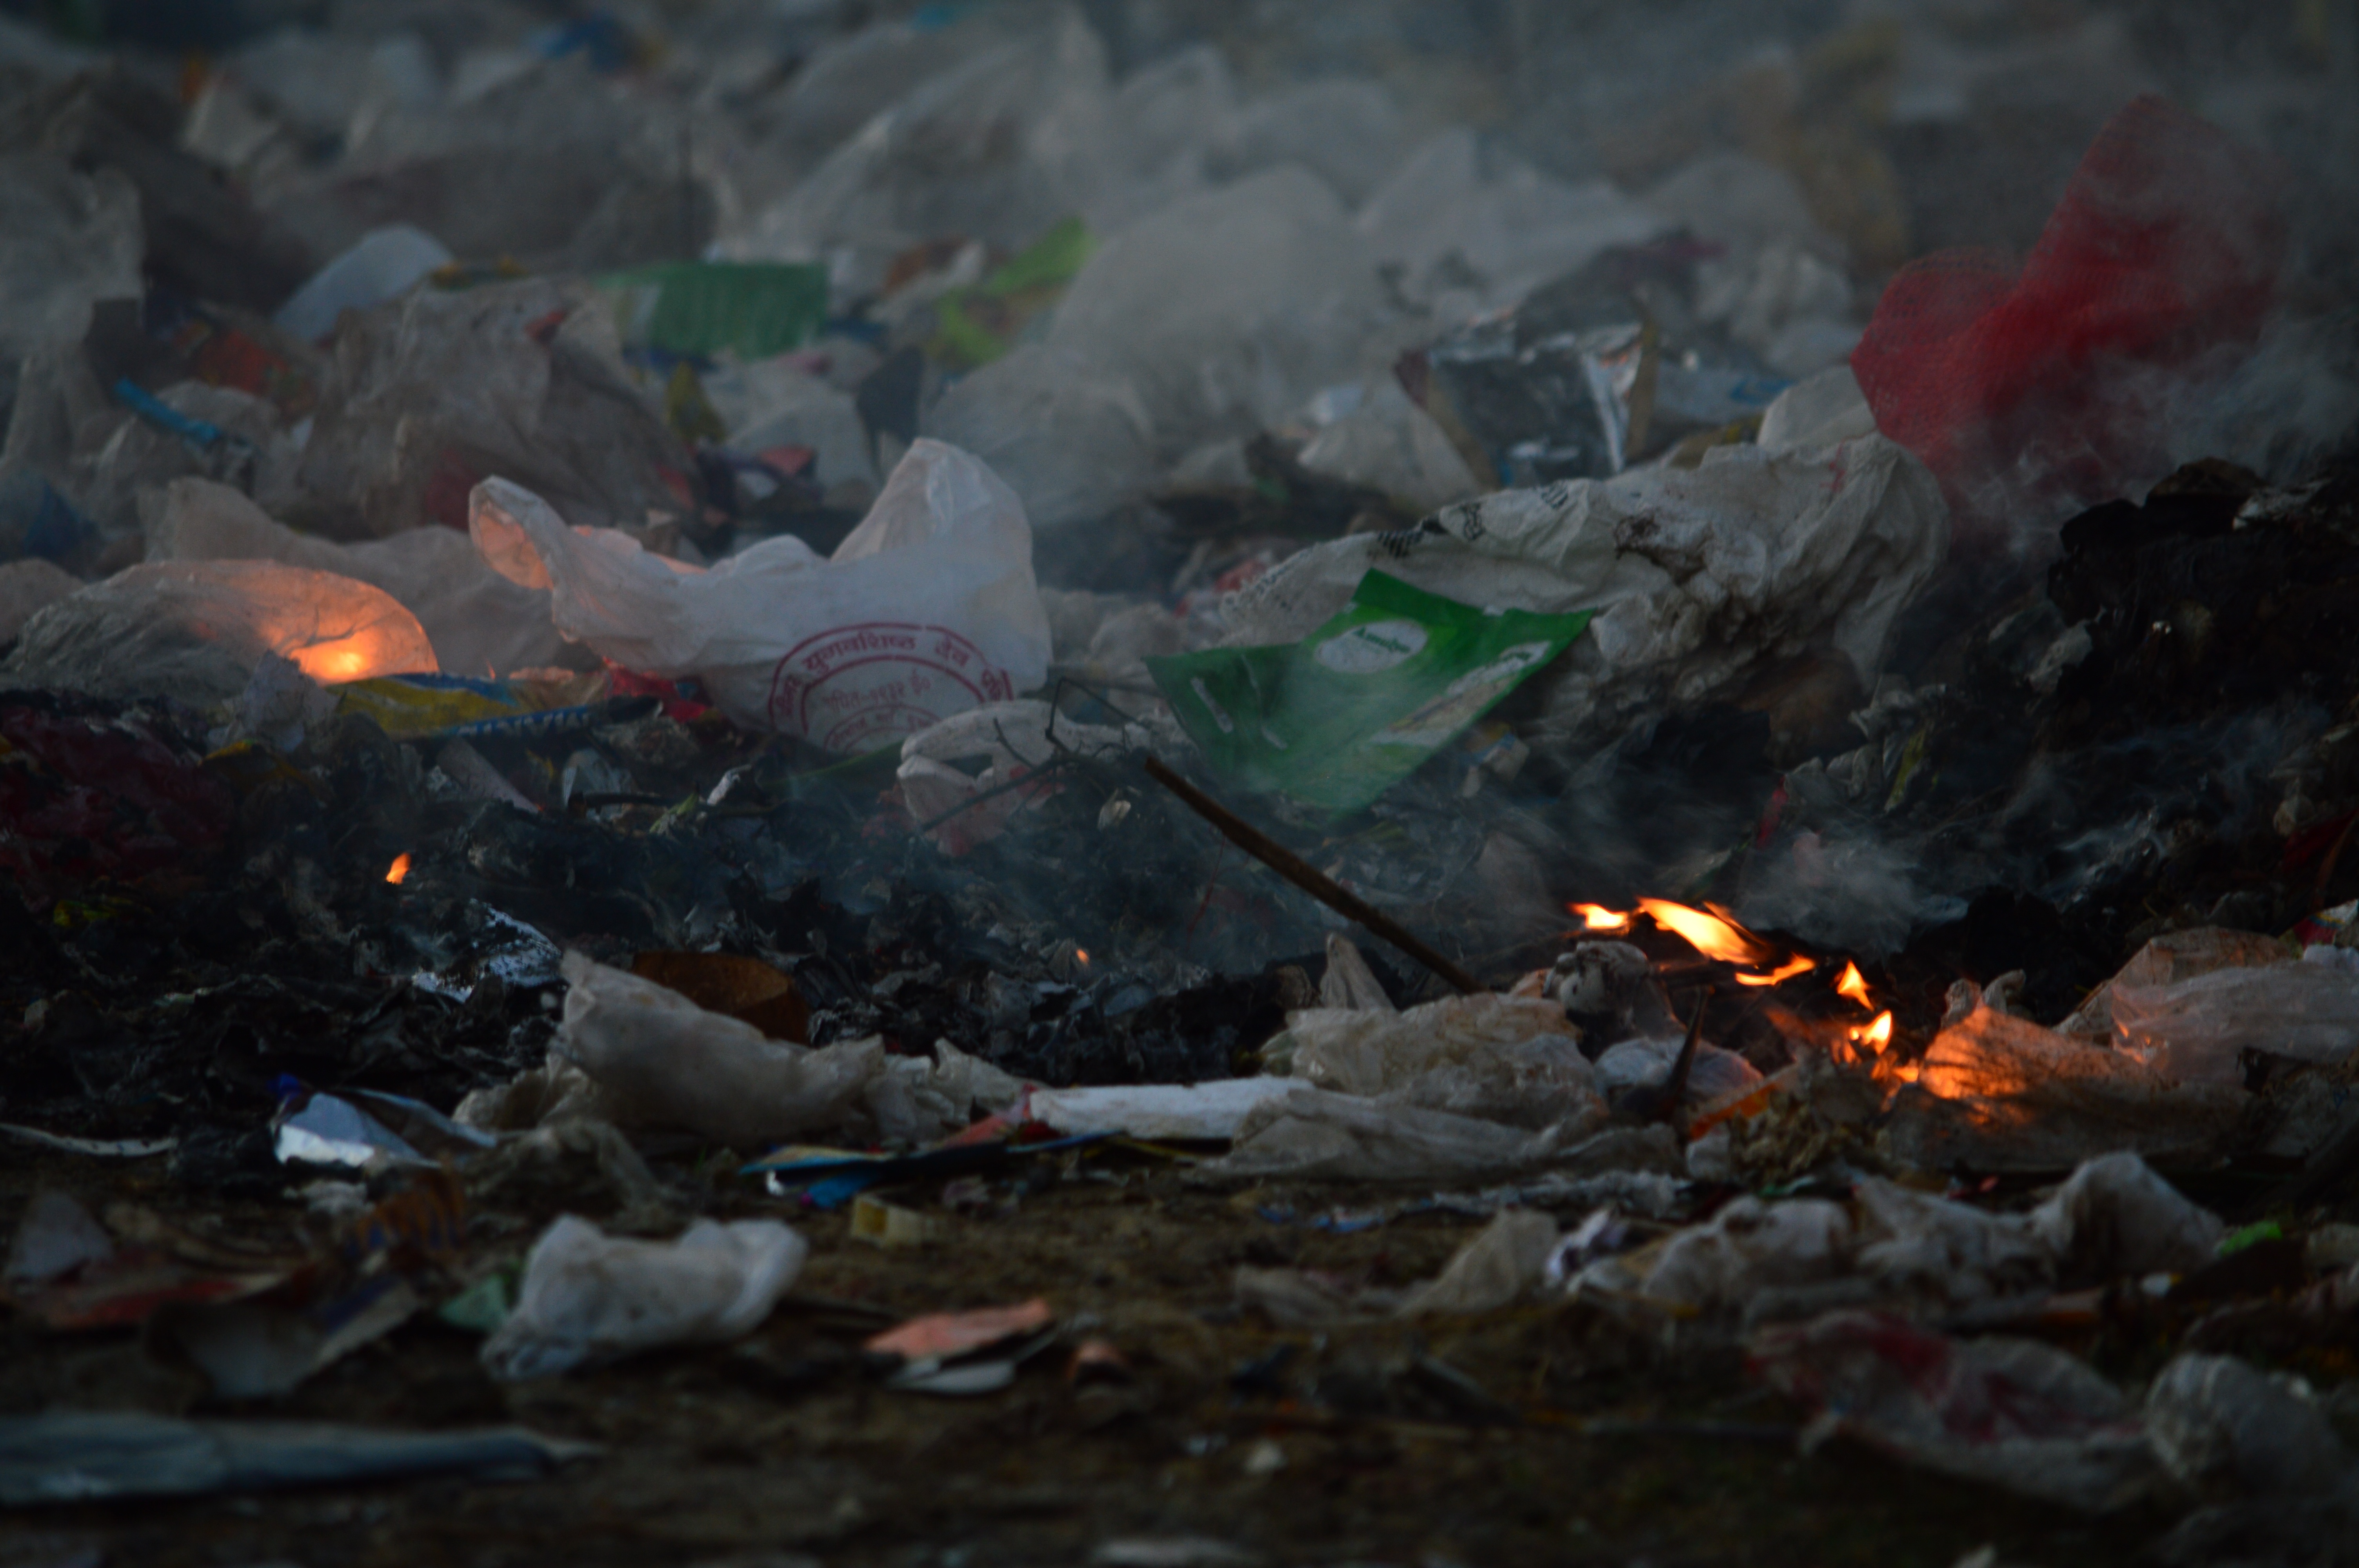
lava, screenshot, geological phenomenon